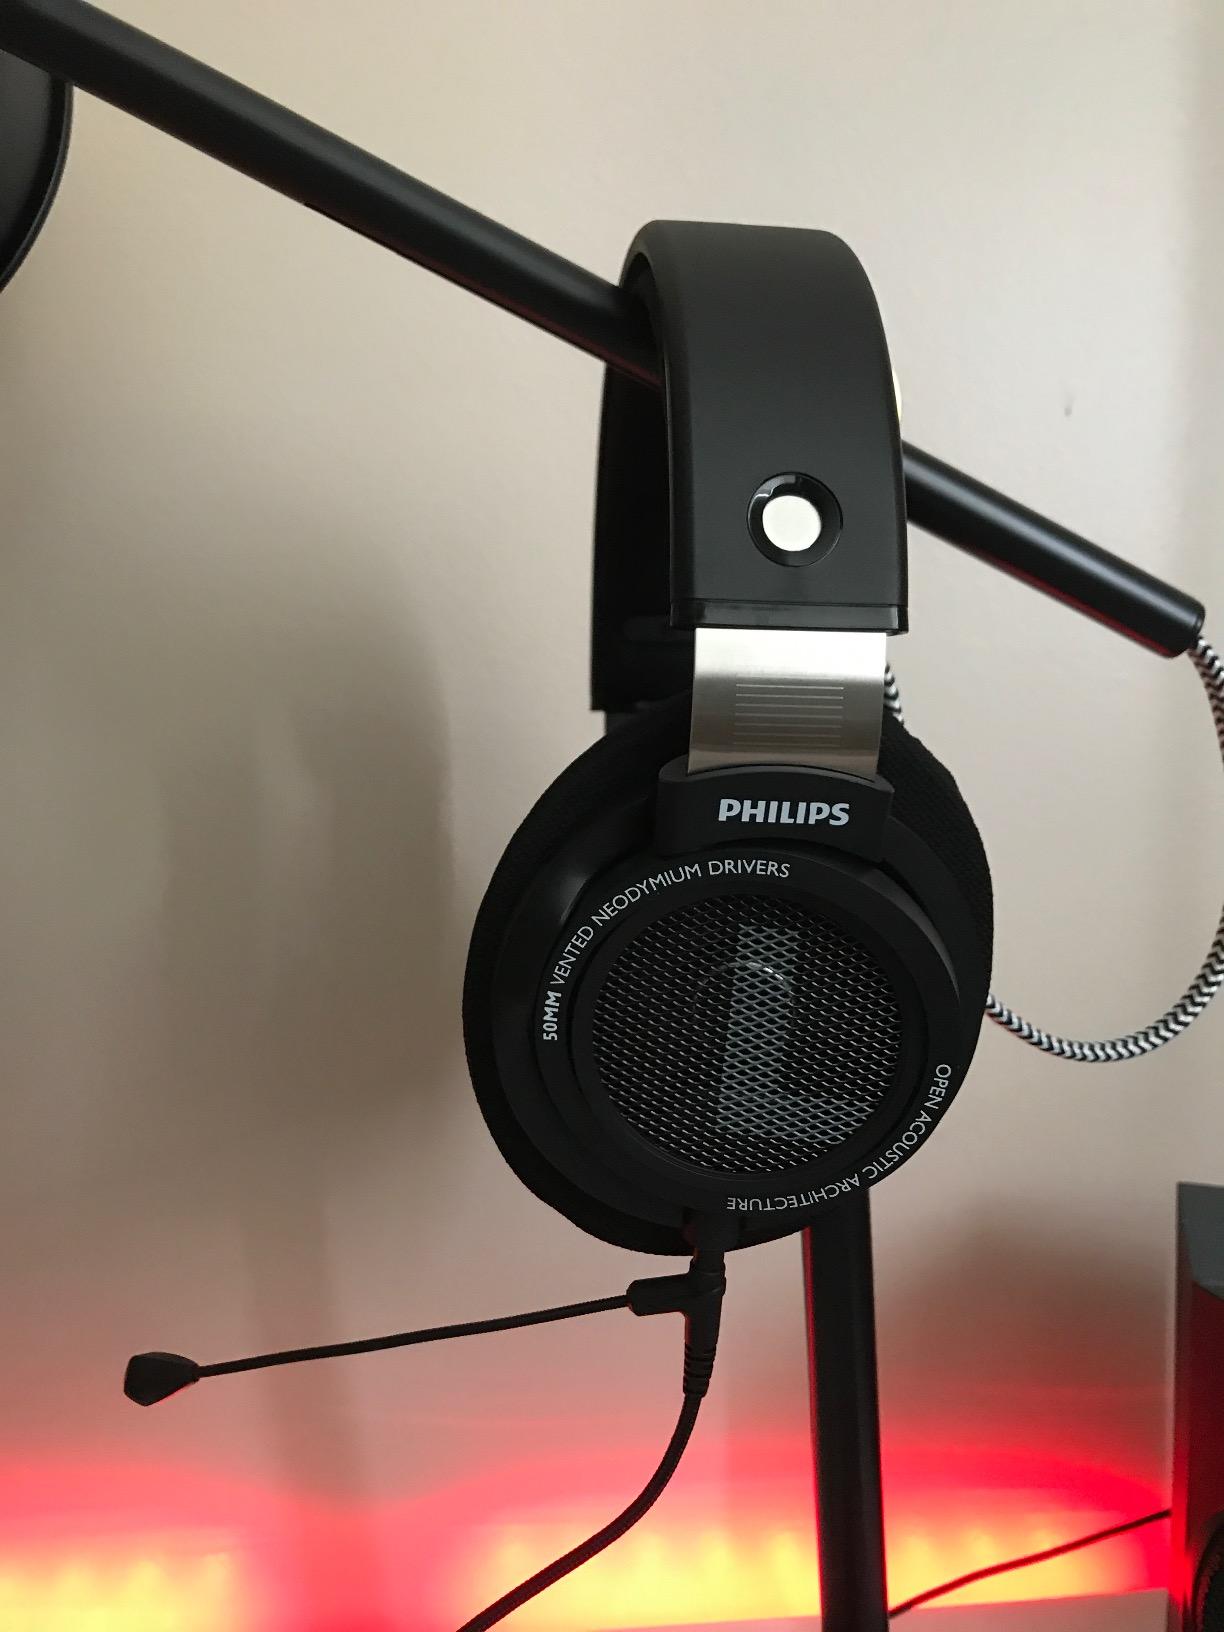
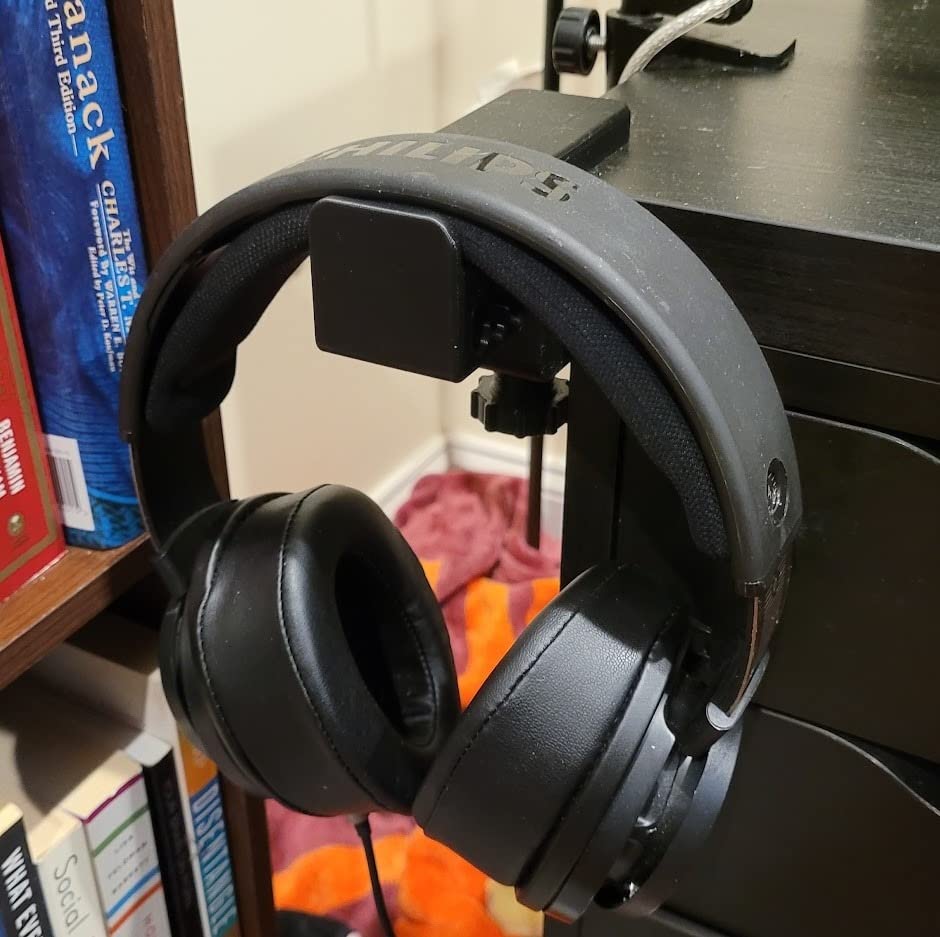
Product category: headphones
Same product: yes